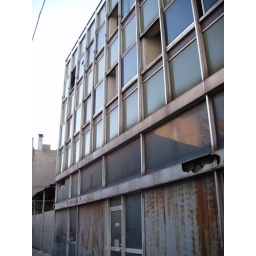
abandoned office building in Keramikos area, Athens, Greece